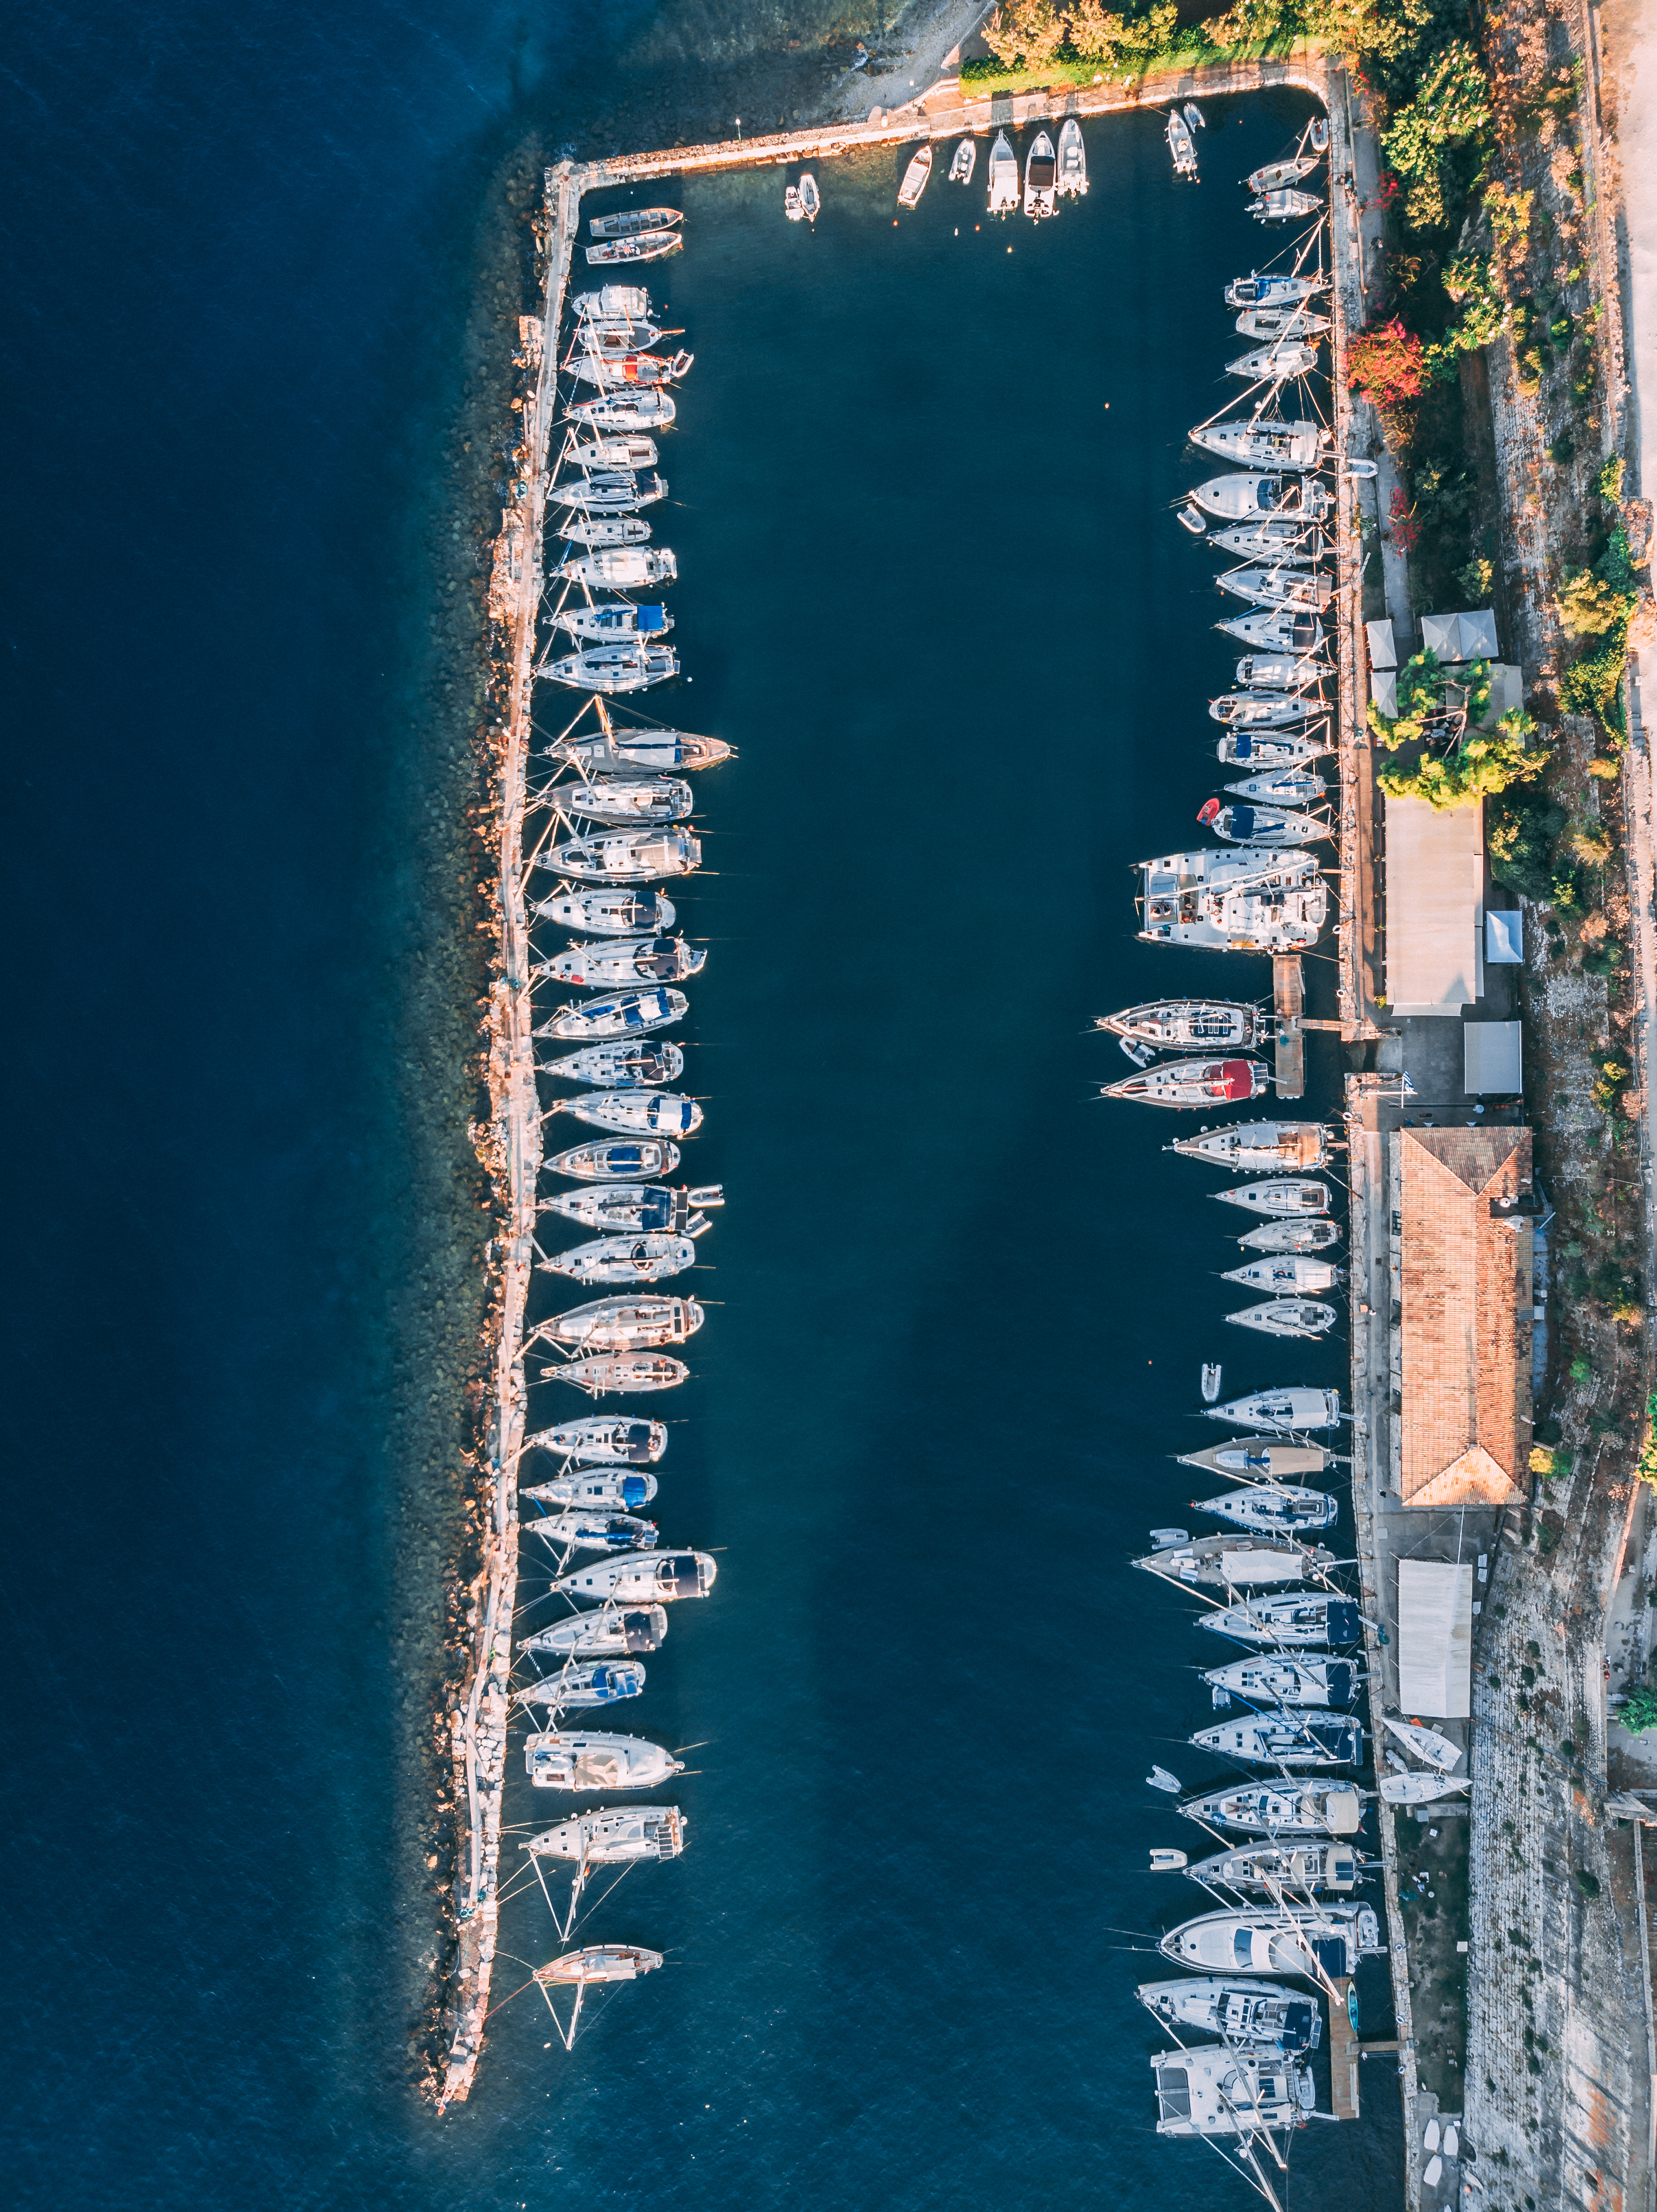
marina, water, dock, aerial photography, artificial island, island, coastal and oceanic landforms, landscape, bird's eye view, channel, city, urban design, inlet, port, world, harbor